Butcher, Baker, Nightmare Maker

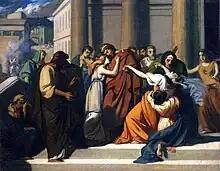
The film borrows themes and structures from "Oedipus the King", specifically regarding adoption and mother-son incest

Horror film scholar John Kenneth Muir writes extensively regarding the themes of motherhood in "Butcher, Baker, Nightmare Maker" in his book "Horror Films of the 1980s", specifically the warped relationship that Billy's aunt Cheryl (whom he later discovers to be in fact his mother) has with him. Muir points out several motifs surrounding this theme, such as the milk Cheryl uses to drug him, "a symbol of her twisted motherhood... Billy is rendered impotent by the milk, infantilized by Cheryl's inappropriate and inimical ministrations." Muir also suggests that the film may potentially be engaging with the American stereotype that overbearing mothers produce gay sons, as Billy's sexuality is questioned by those around him throughout the film.